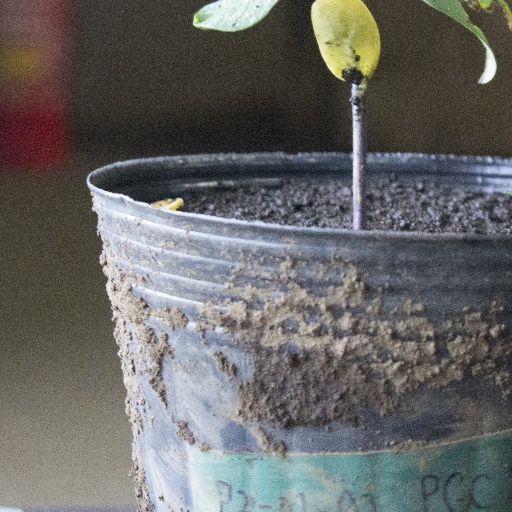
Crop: soybean